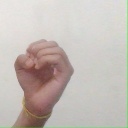
अक्षर: ऊ